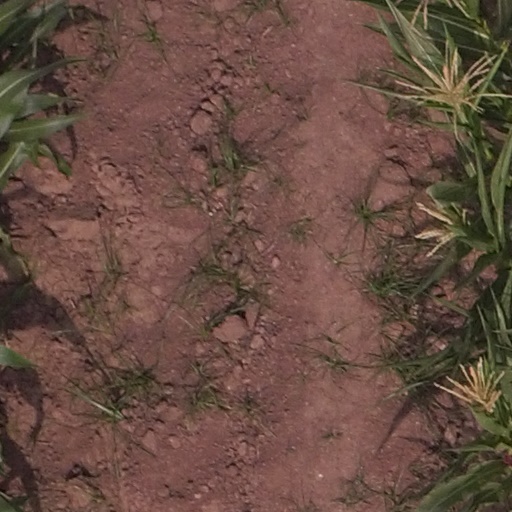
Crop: maize; corn